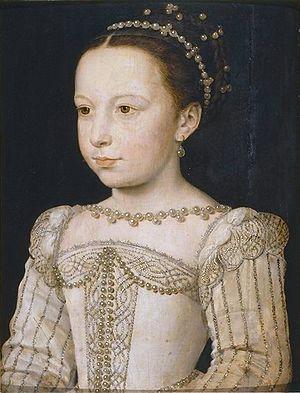
Marguerite de France ou Marguerite de Valois, surnommée Margot à partir du XIXᵉ siècle, est une princesse de la branche de Valois-Angoulême de la dynastie capétienne, née le 14 mai 1553 et morte le 27 mars 1615. Elle était fille du roi Henri II et de Catherine de Médicis et la sœur des rois François II, Charles IX et Henri III. Par son mariage avec le roi Henri de Navarre, elle devient reine de Navarre en 1572, puis reine de France en 1589 lorsque son époux accède au trône de France sous le titre de Henri IV. Sur la demande de ce dernier et avec l'accord du Pape, elle se démarie en 1599.
Vic-sur-Cère est une commune française, chef-lieu du canton de Vic, située dans le département du Cantal en région Auvergne-Rhône-Alpes. Elle est située dans la vallée de la Cère, bordée en aval par la commune de Polminhac et en amont par celle de Thiézac avec laquelle elle forme une station verte.